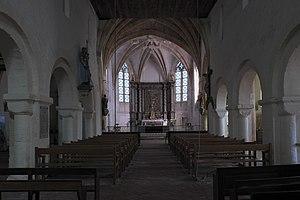
L'église Saint-Symphorien de Ponthion est une église gothique construite au XVᵉ siècle, dédiée à saint Symphorien et située dans le département de la Marne.